Shen Zhu

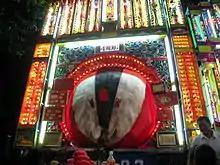
Shen Zhu in Zhong Yuan Festival, Taiwan.

Shen Zhu or God Pig, sometimes known as Holy pig, are pigs that have been chronically fattened for use in Hakka religious and cultural ceremonies, such as the Yimin Festival and the Lunar New Year celebration in Sanxia, northern Taiwan. Pigs are fattened in a process similar to gavage to make them as large as possible in preparation for contests and awards at the festival. The heaviest pig is declared the winner and the owner may receive a prize. The winning pig and other pigs entered into the contest are ritually killed as a sacrifice to the City God or a local deity, one popular temple that continues this tradition is Changfu Temple which is dedicated to the deified Buddhist monk Master Qingshui. However, contrary to popular belief, the pig is not sacrificed to Master Qingshui, but to the mountain deities.